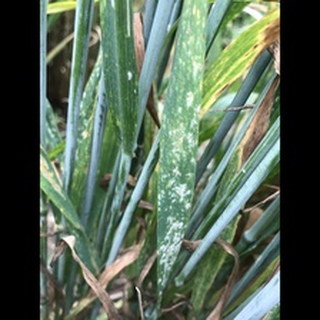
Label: wheat_mildew